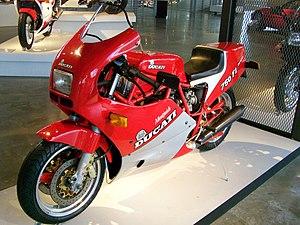
La F1 est un modèle de moto sportive, produite par la firme italienne Ducati